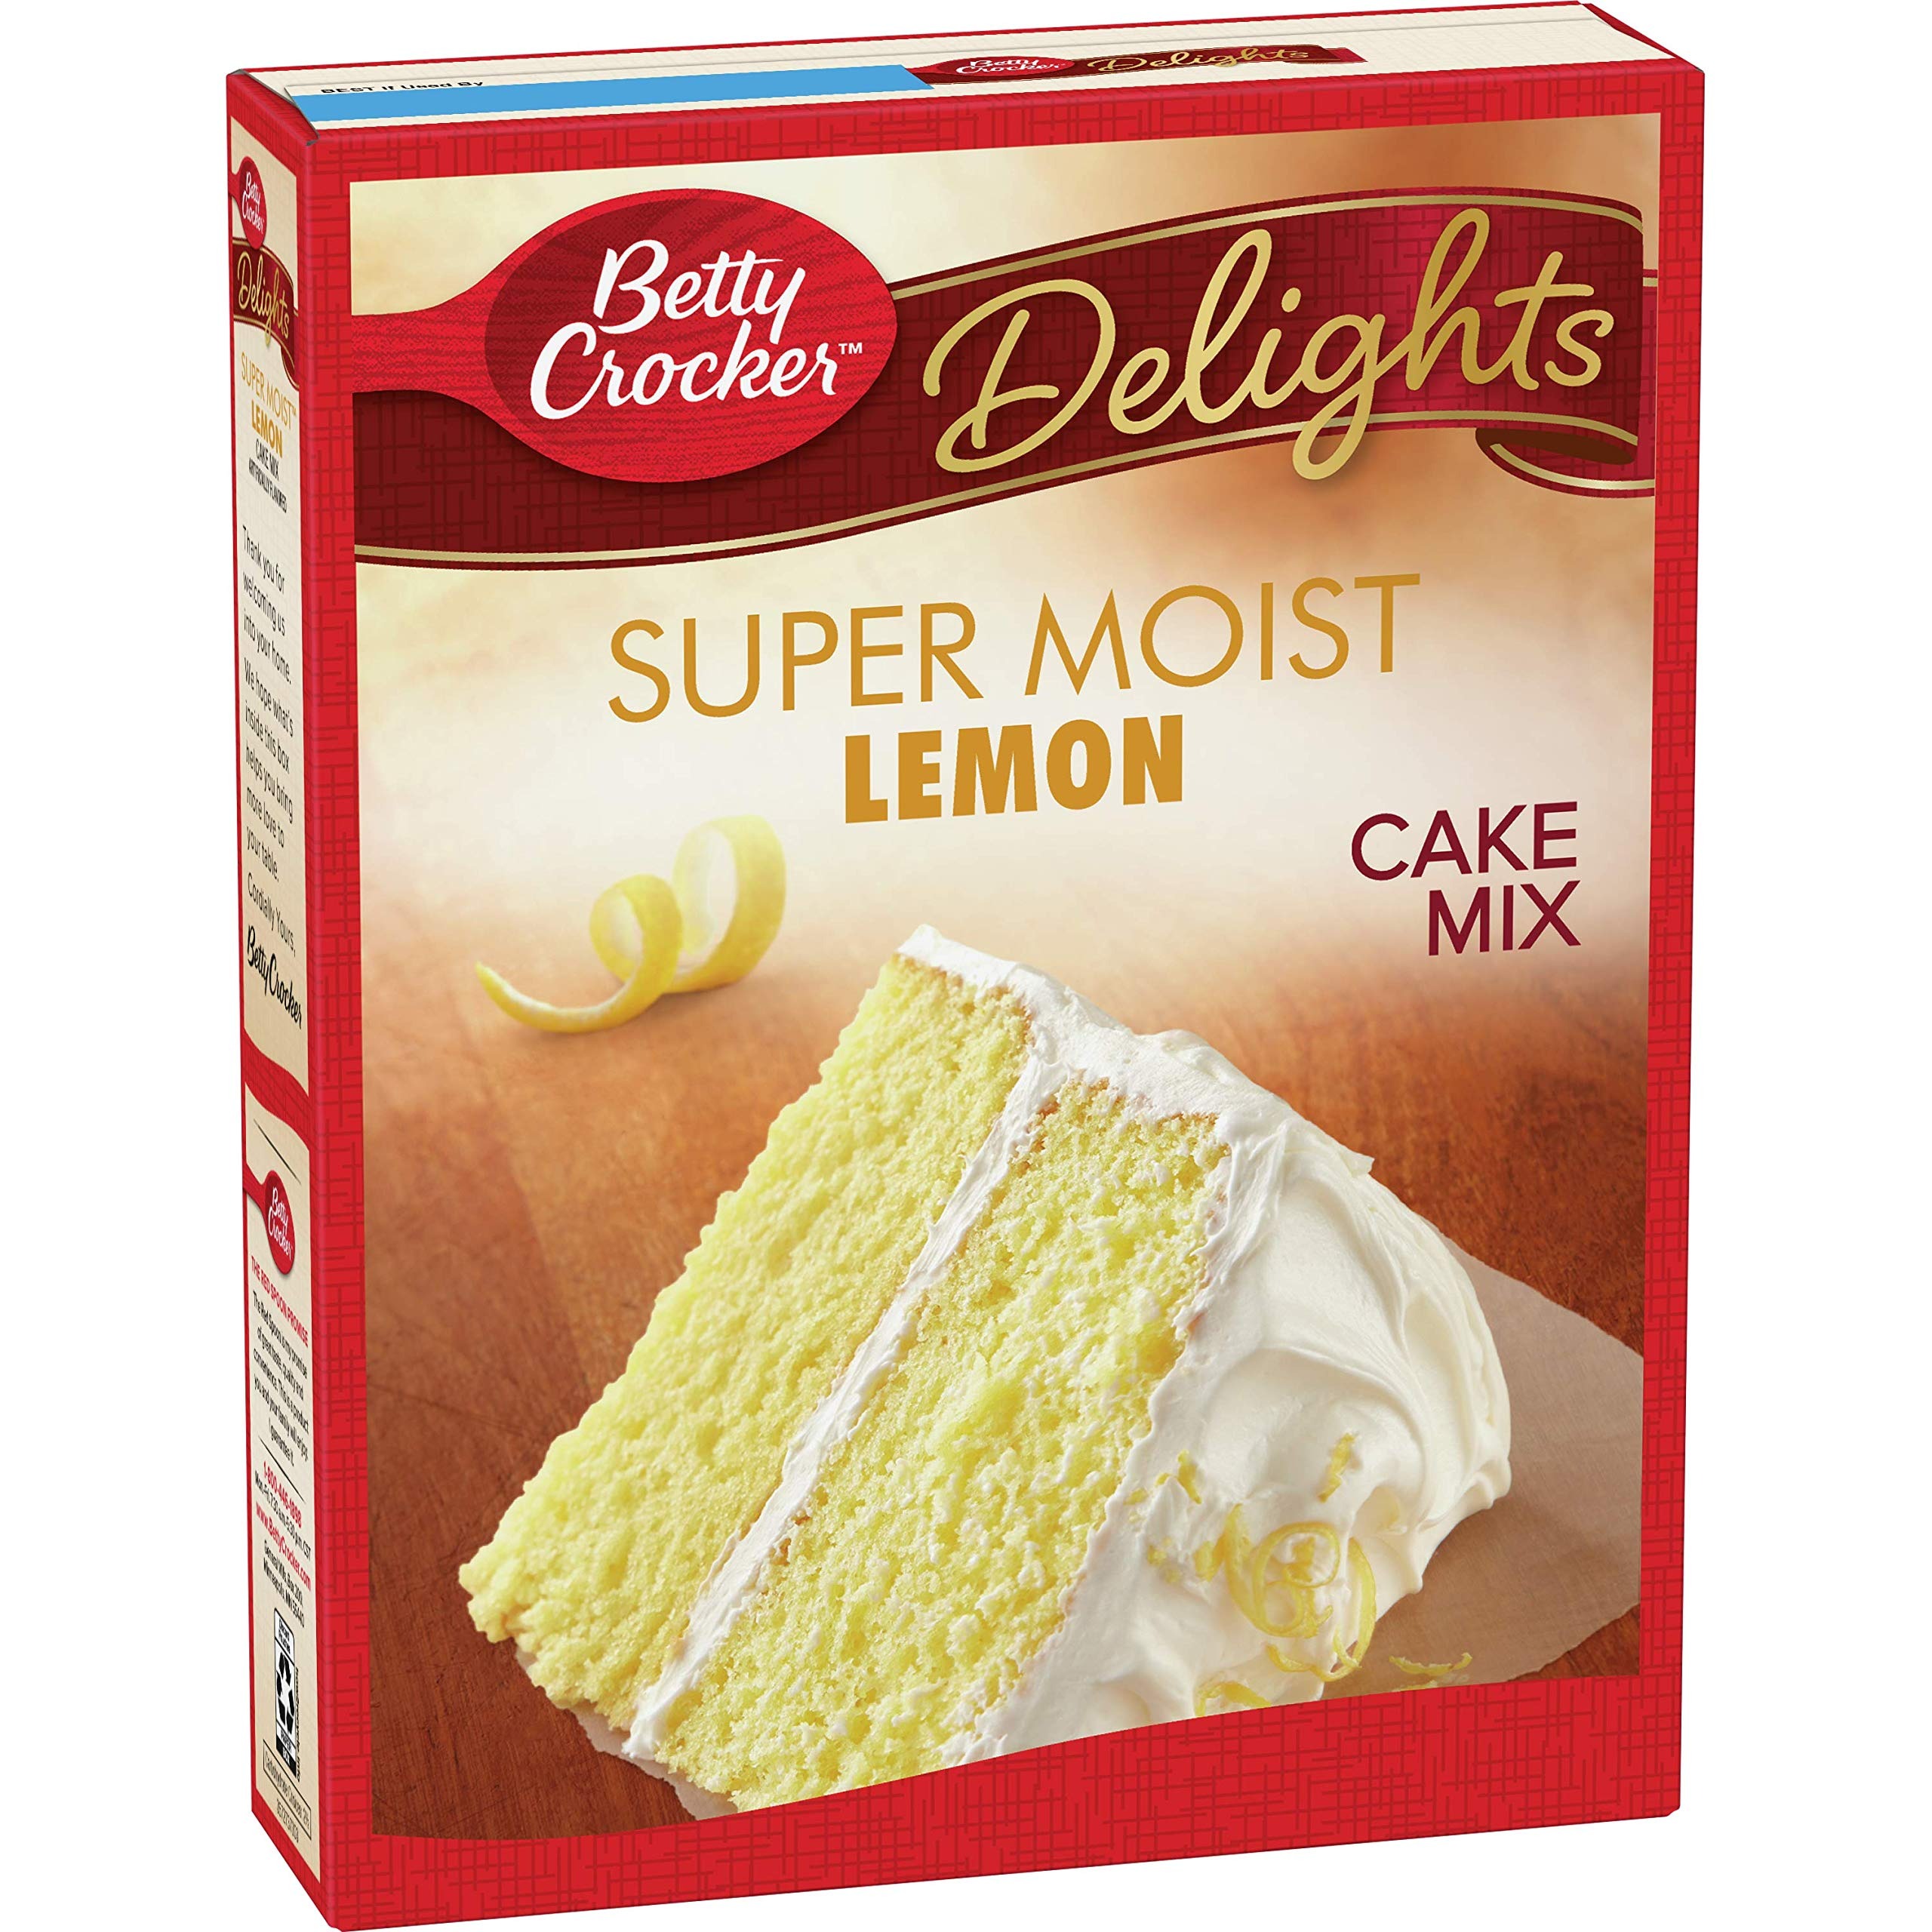
Item Name: Betty Crocker Super Moist Lemon Cake Mix, 15.25 oz (Pack of 6)
Product Description: Betty Crocker Supermoist Cake Mix, Lemon, 15.25-Ounce (Pack of 6 boxes.) Brand new! Great for all your cakes, cupcakes and more! Perfect for all your baking needs!
Value: 91.5
Unit: Ounce

Price: 2.19